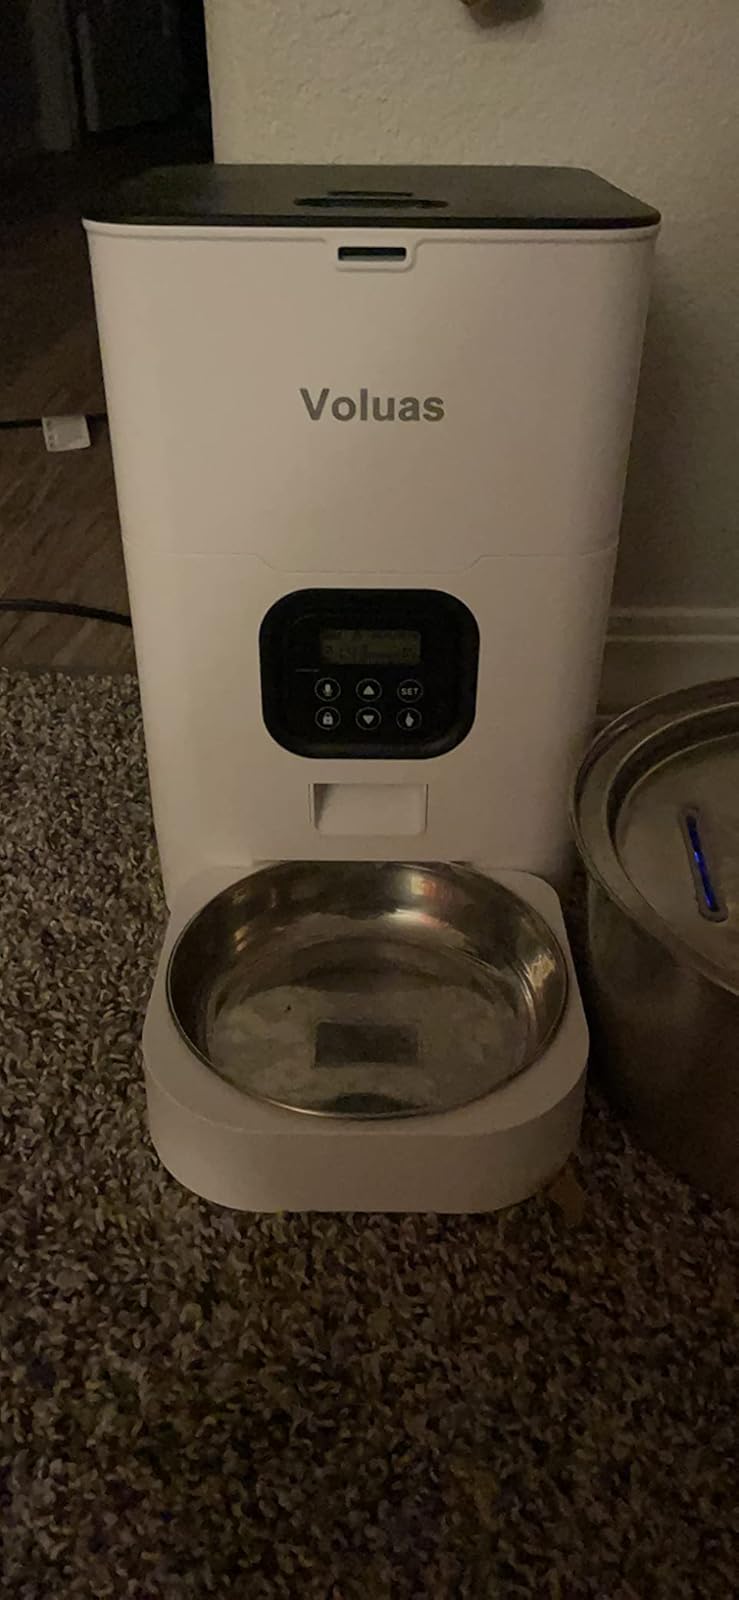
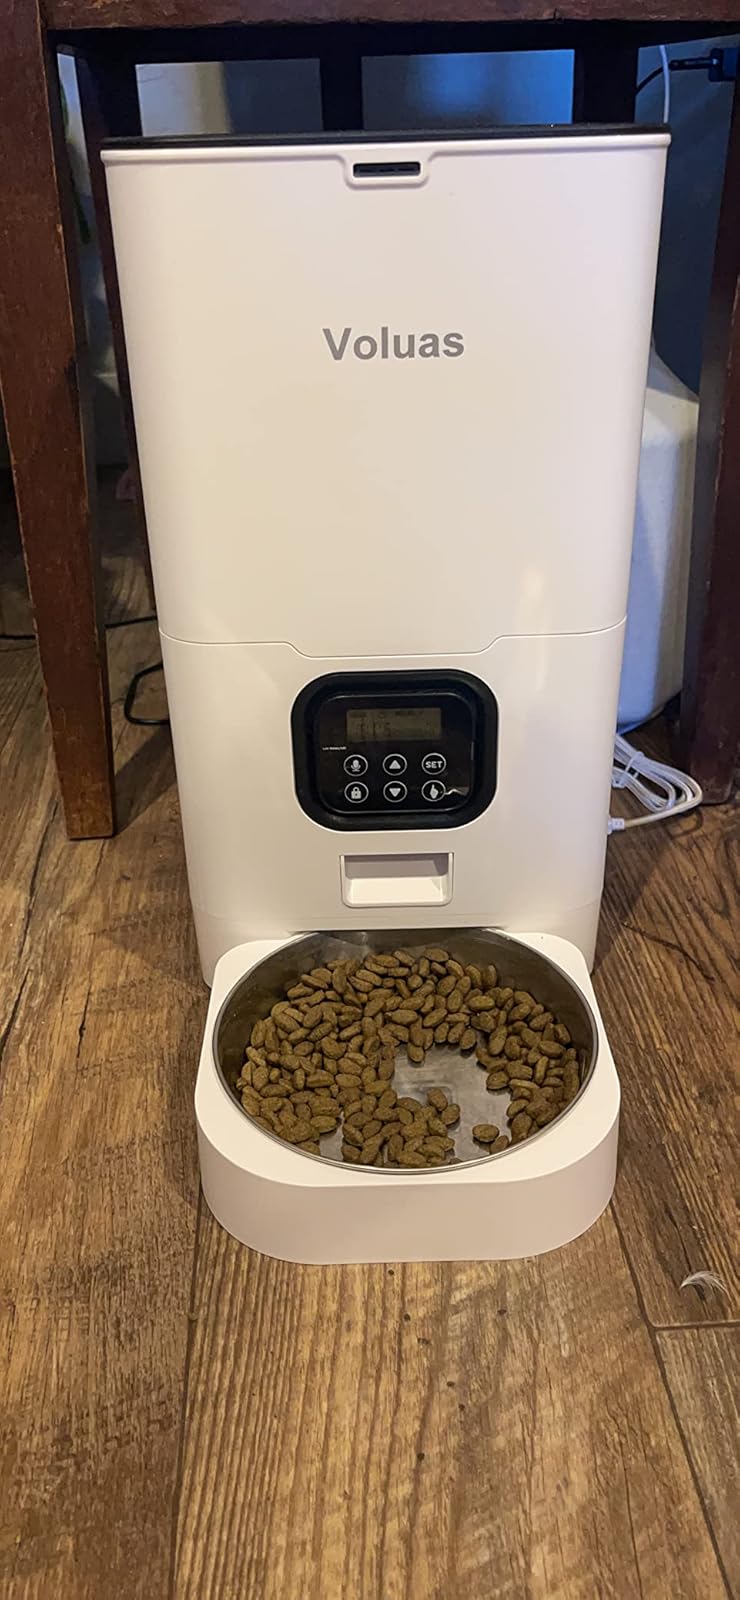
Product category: items_feeder
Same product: yes